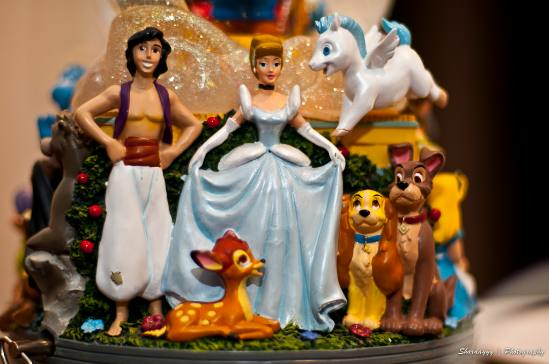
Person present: No